Daesitiates

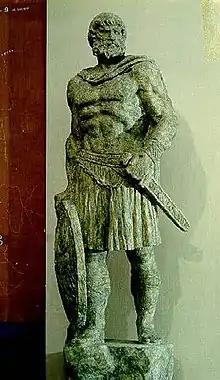
Bato the Daesitiate

Daesitiates were an Illyrian tribe that lived on the territory of today's central Bosnia, during the time of the Roman Republic. Along with the Maezaei, the Daesitiates were part of the western group of Pannonians in Roman Dalmatia. They were prominent from the end of the 4th century BC up until the beginning of the 3rd century CE. Evidence of their daily activities can be found in literary sources, as well as in the rich material finds from Central Bosnian cultural group that is commonly associated with tribe of Daesitiates.